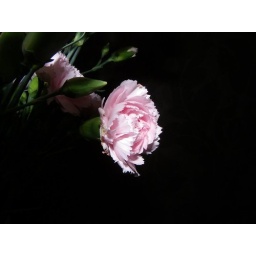
carnation flower against black background